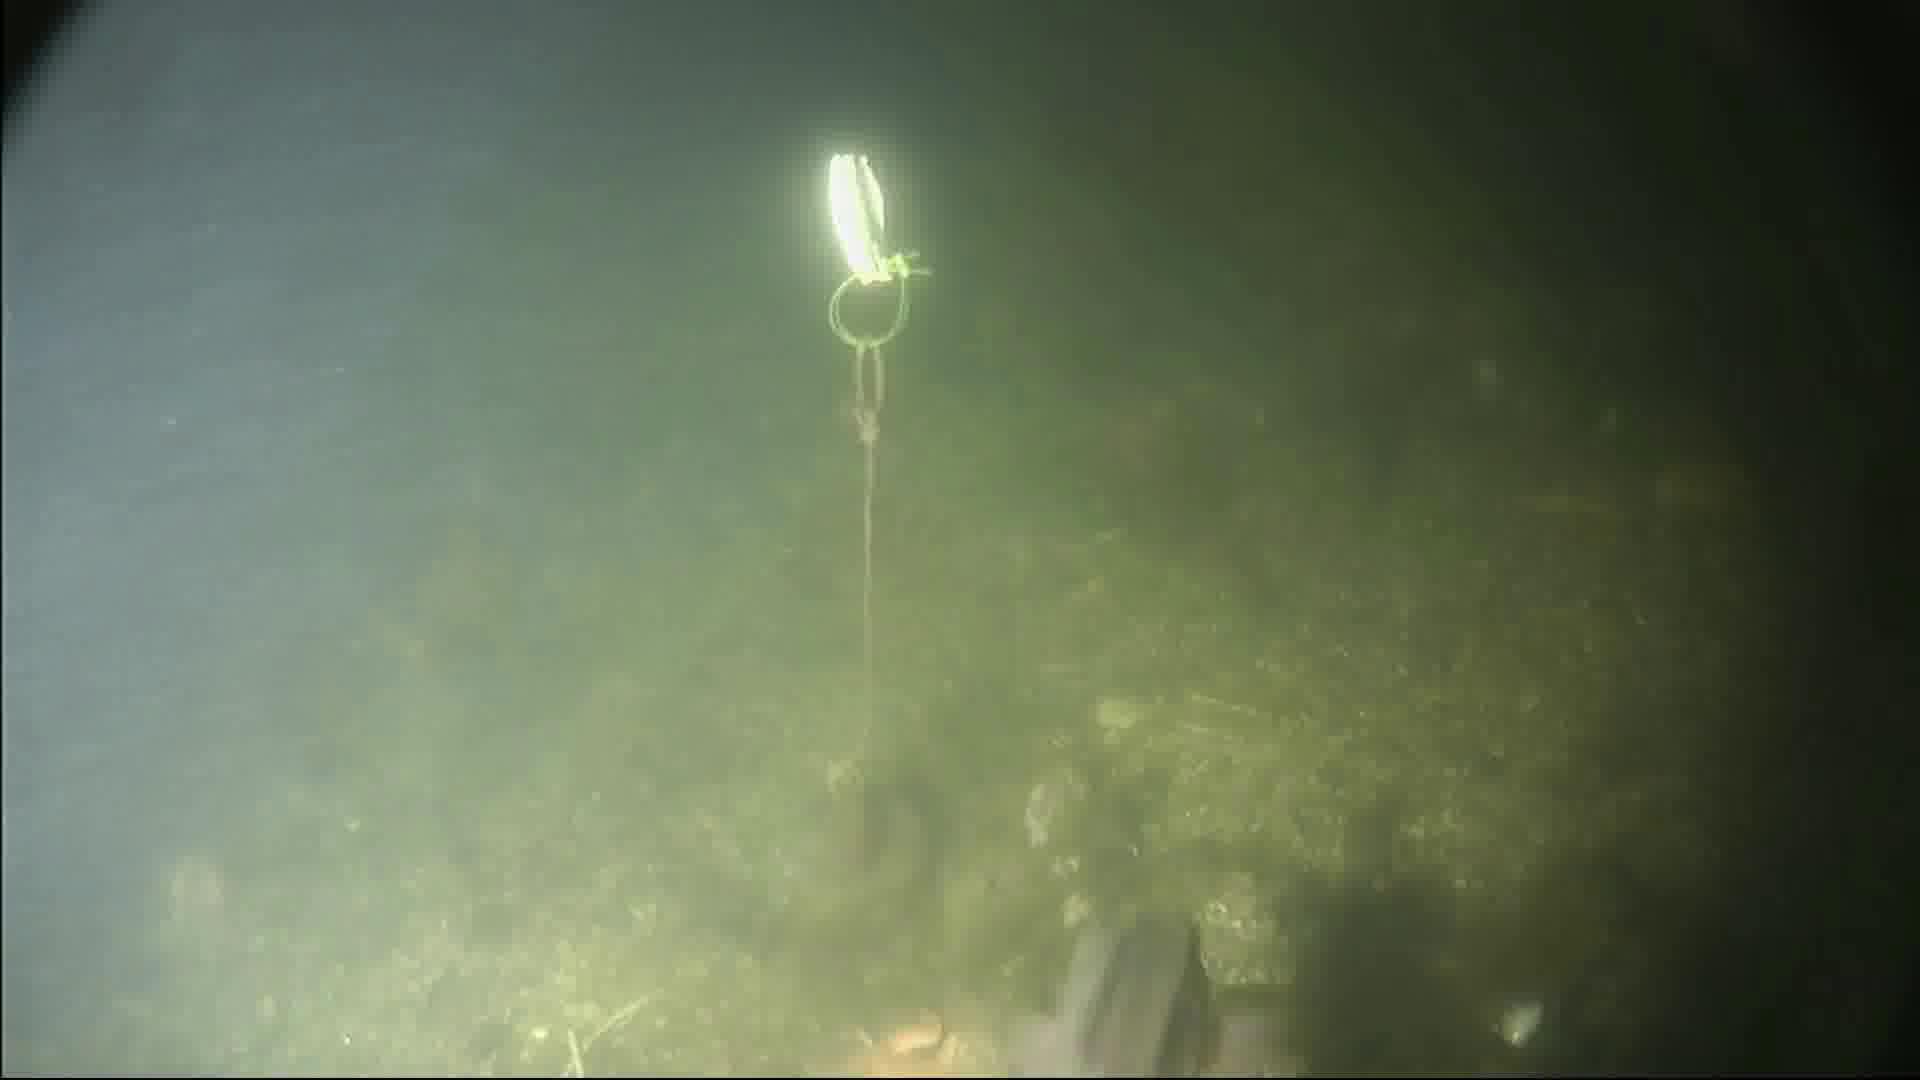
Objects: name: fish
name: starfish
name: crab